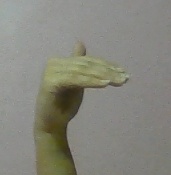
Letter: khaa